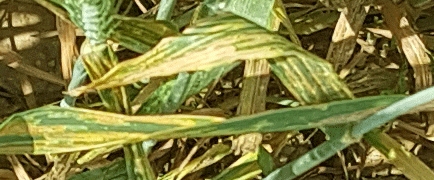
Label: Wheat___Yellow_Rust